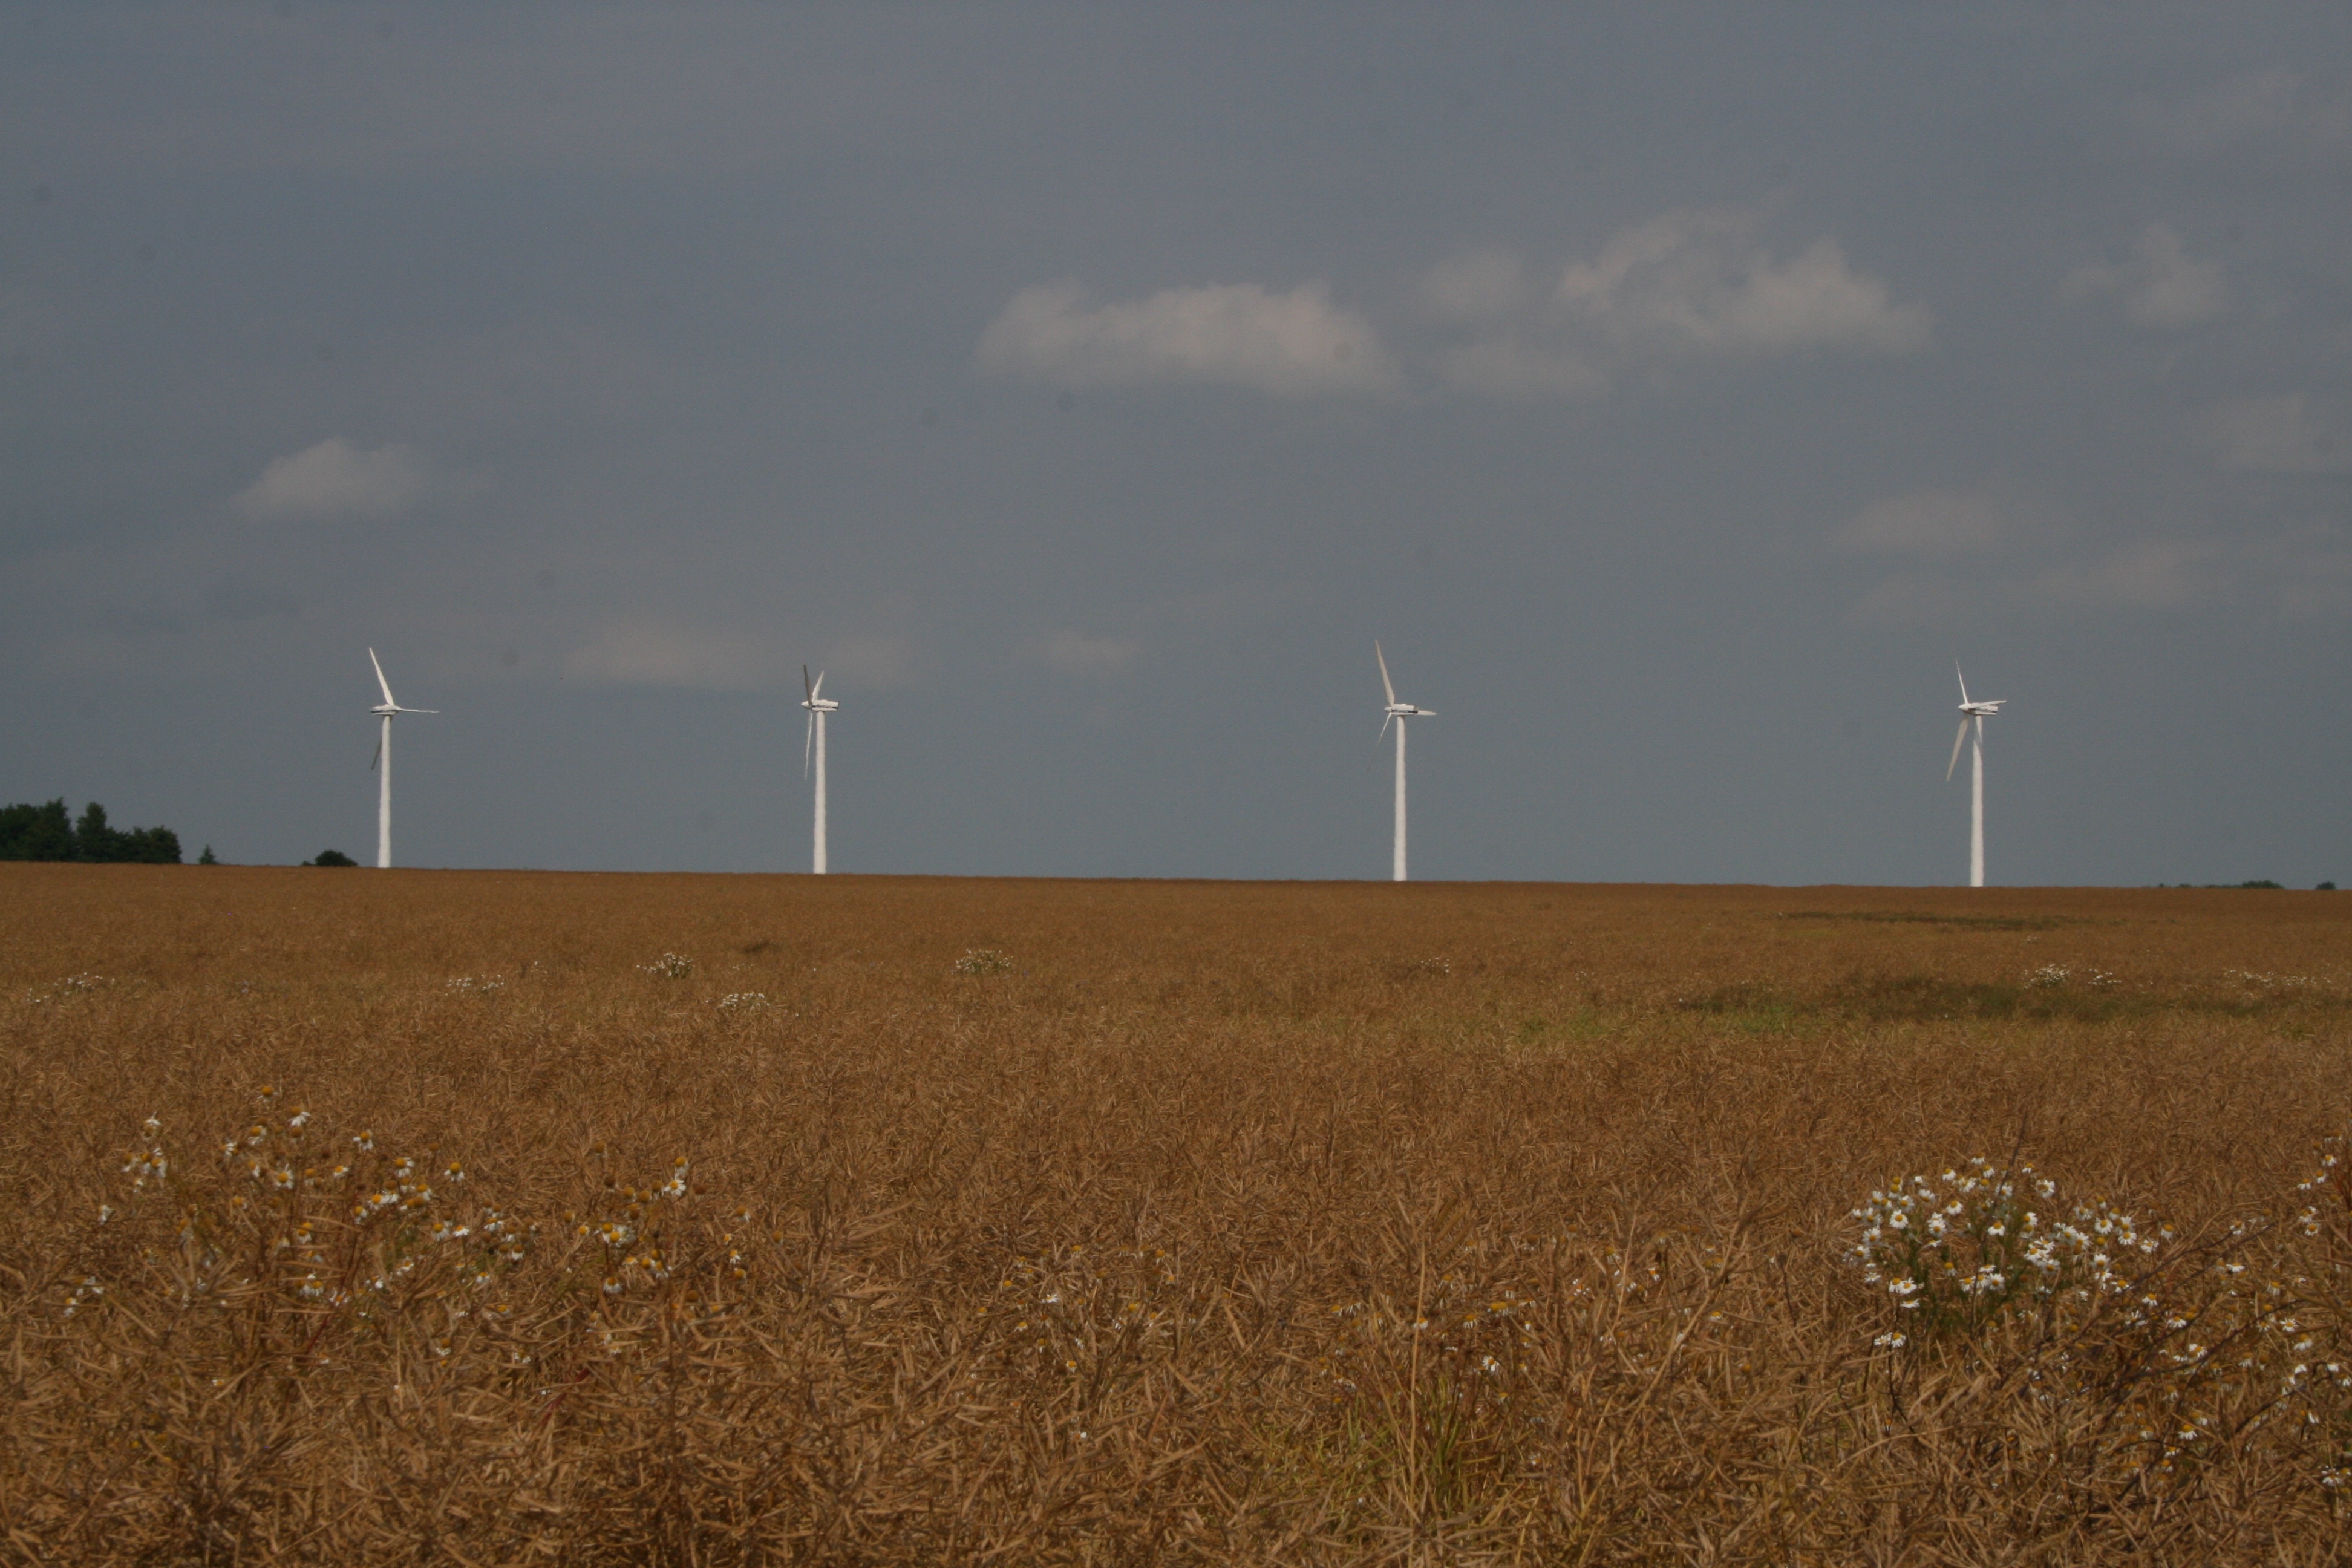
landscape, nature, plant, sky, field, grain, prairie, windmill, wind, summer, machine, wind turbine, electricity, agriculture, plain, spike, pinwheel, energy, clouds, grassland, cornfield, wind farm, cereals